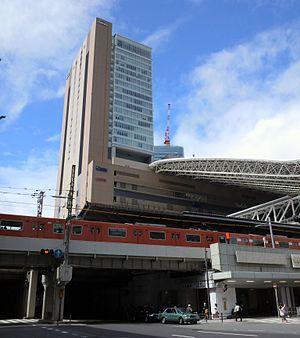
Itochu est une Sogo shosha basée à Osaka, au Japon.